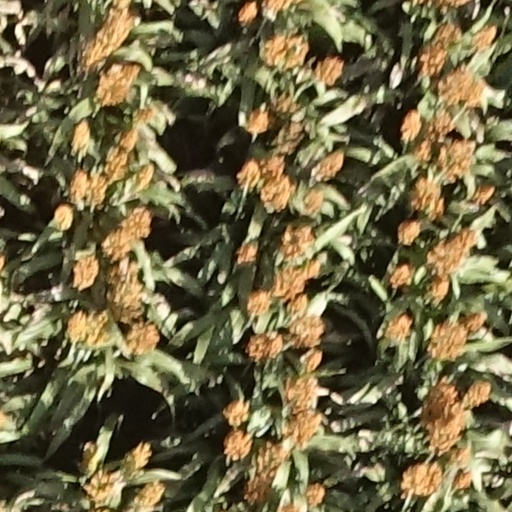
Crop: sorghum